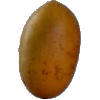
Label: Cucumber Ripe 2